Spanish frigate Santa María

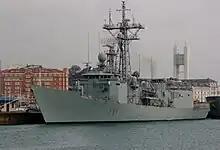

Laid down on 22 May 1982 and launched on 11 November 1984, "Santa María" was commissioned into service on 12 October 1986. The ship is homeported at Rota, Spain as part of the 41st Escort Squadron. In April 2019, the frigate was part of Standing NATO Maritime Group 2 operating in the Black Sea in support of Ukraine. In June 2020, "Santa María" took part in NATO naval exercises off the coast of Iceland. On 8 October 2022 the ship suffered serious fire damage, mainly in the helicopter hangar (empty of aircraft at the time), while berthed at Rota, and delaying participation in the Operation Atalanta anti-piracy patrol off Somalia. On 15 December 2023, "Santa María" tracked the Russian submarine "Ufa" when the submersible sailed through Spain's Atlantic exclusive economic zone.